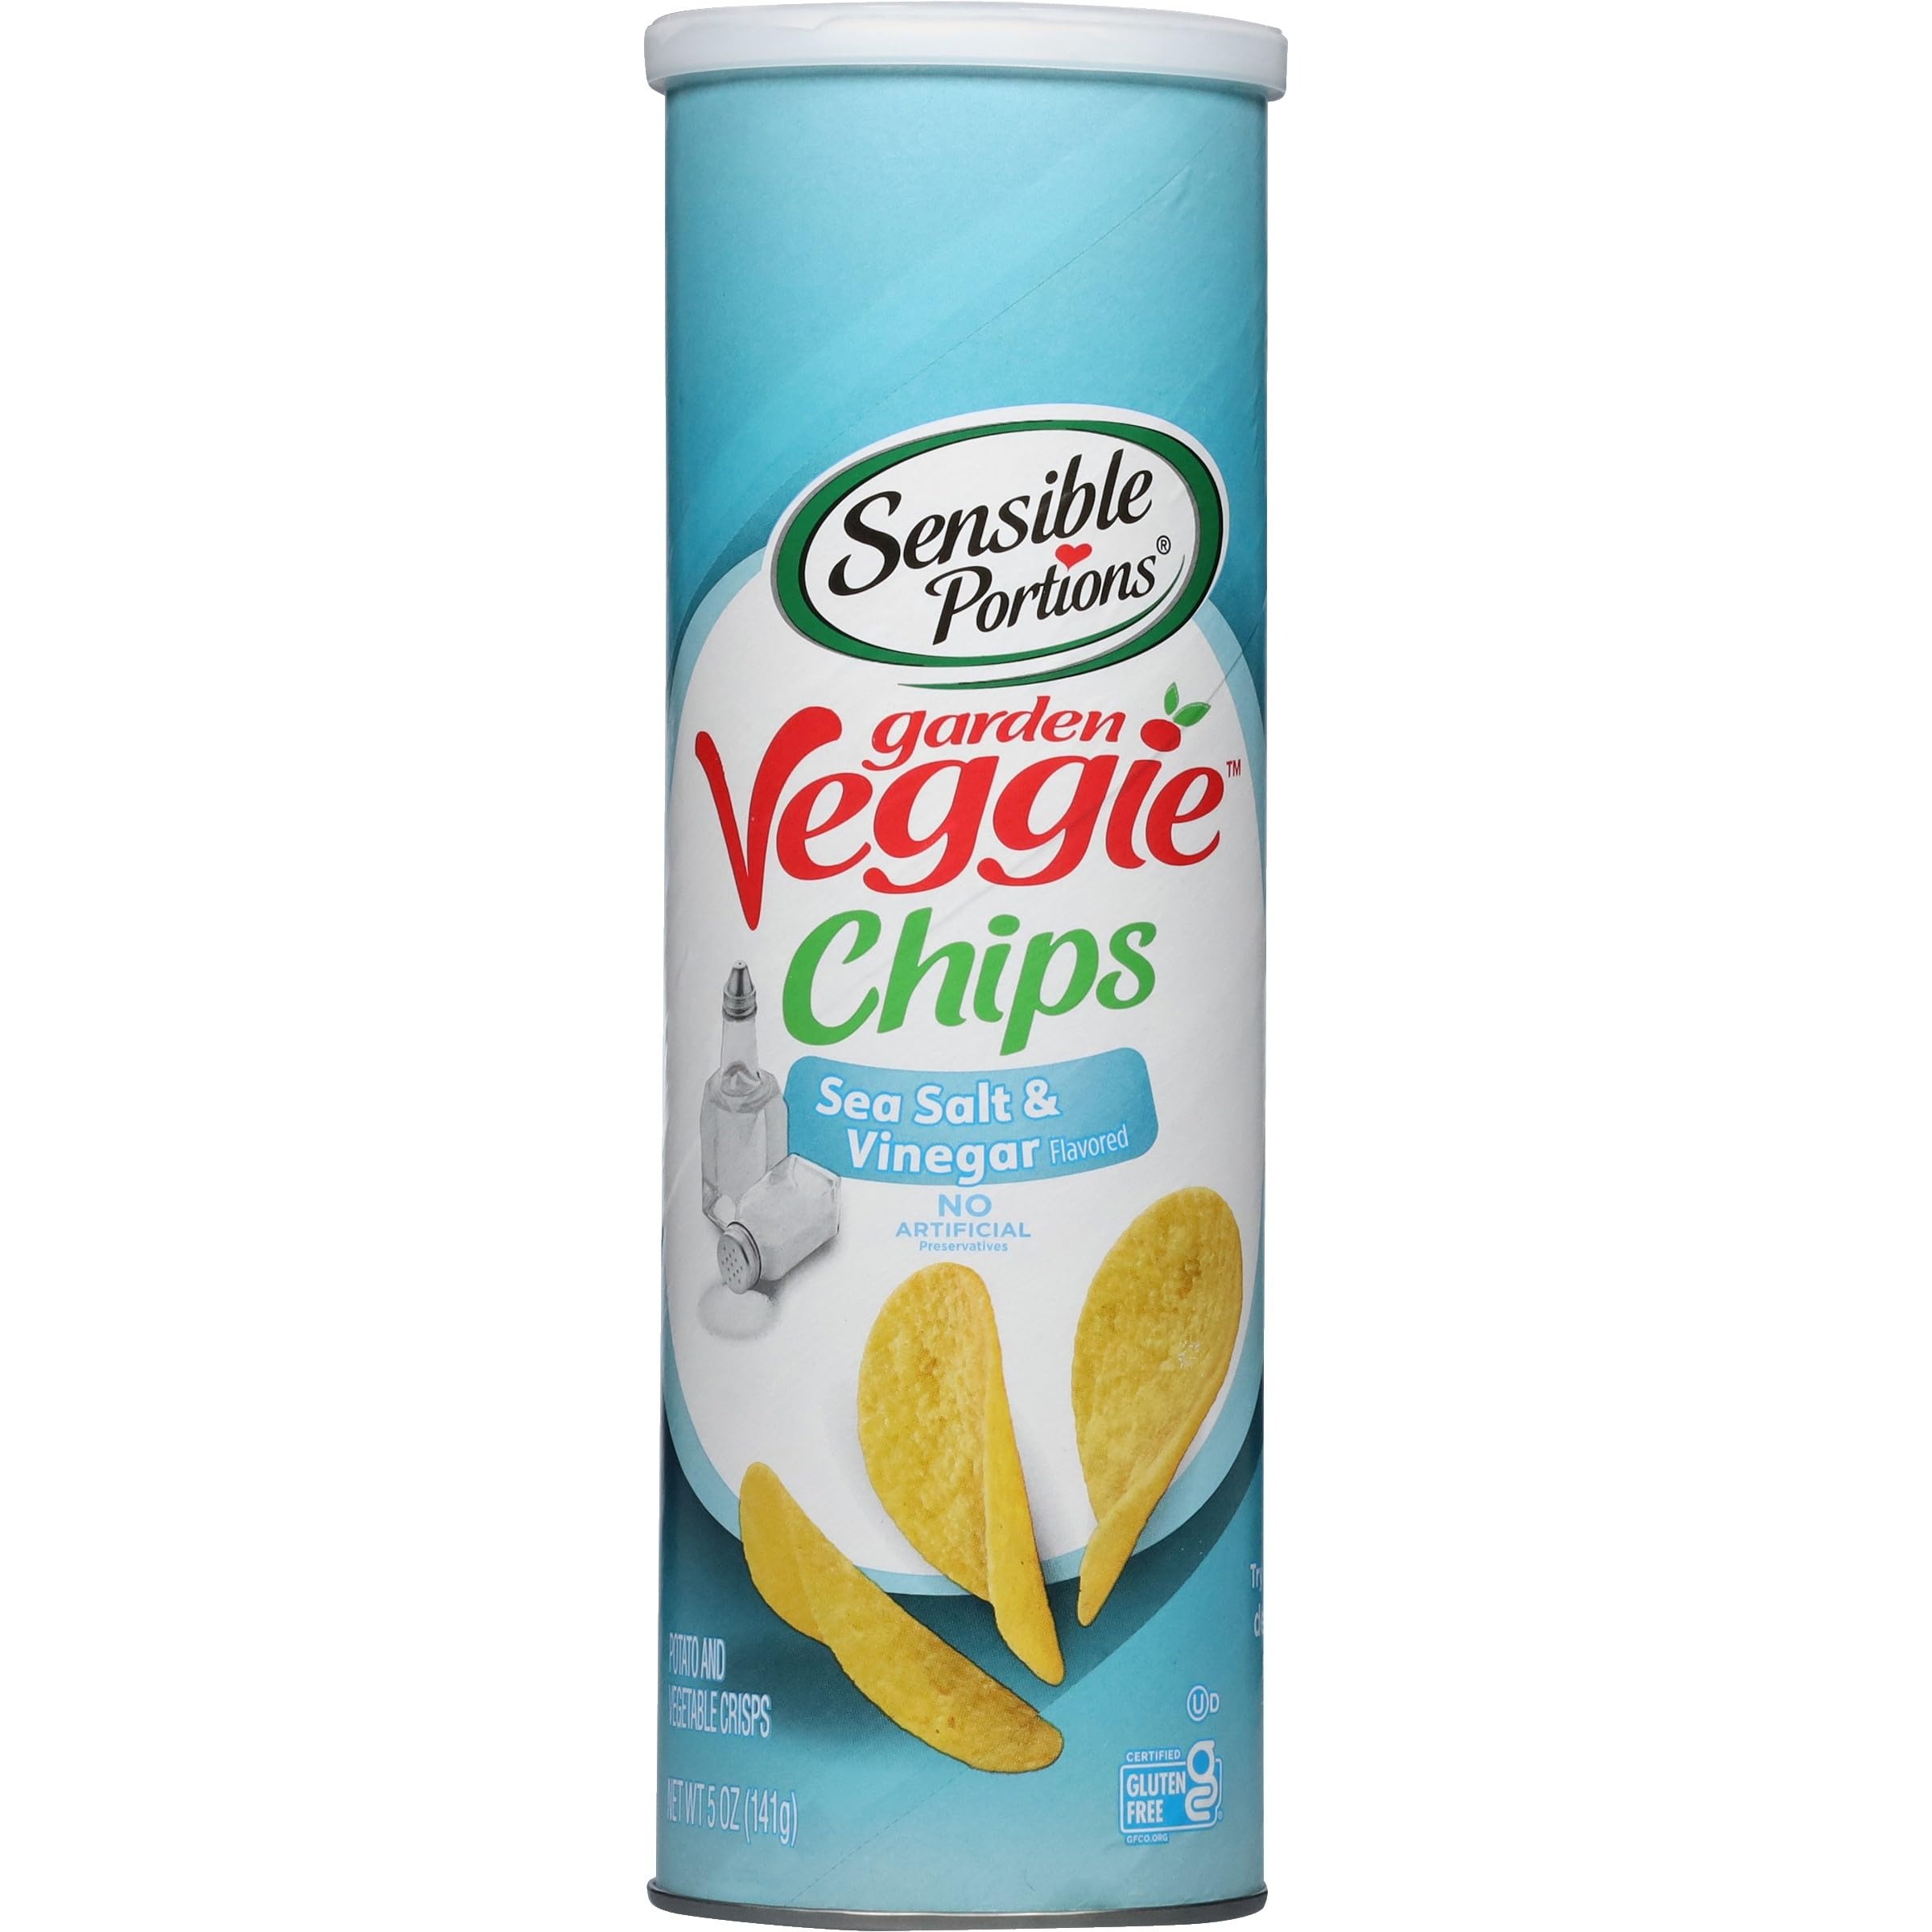
Item Name: Sensible Portions Stacked Garden Veggie Chips, Salt & Vinegar, 5 oz
Bullet Point 1: Made with potatoes, tomatoes, carrots & beets
Bullet Point 2: Non-GMO
Bullet Point 3: Kosher
Bullet Point 4: Gluten Free
Bullet Point 5: Made with real Veggies
Value: 5.0
Unit: Ounce

Price: 3.99